M34 highway (Tajikistan)

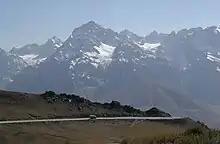
M34 near Anzob Pass

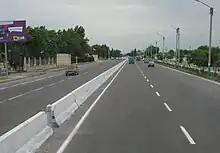
M34 in Sirdaryo

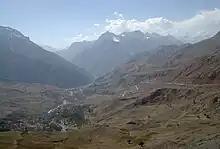
M34 south of Anzob Pass

The M34 is a major highway of Tajikistan and Uzbekistan, that connects the Tajik capital Dushanbe with the Uzbek capital Tashkent.